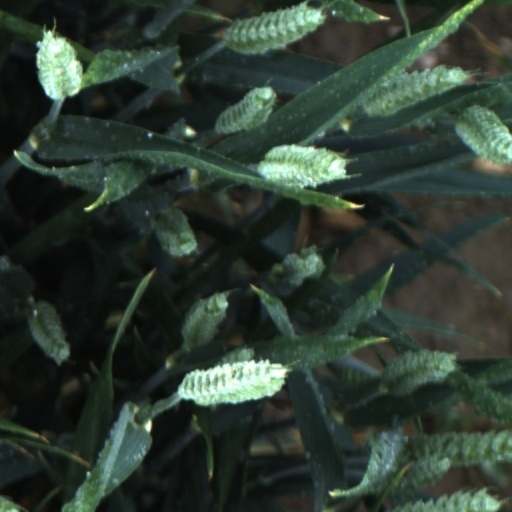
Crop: wheat